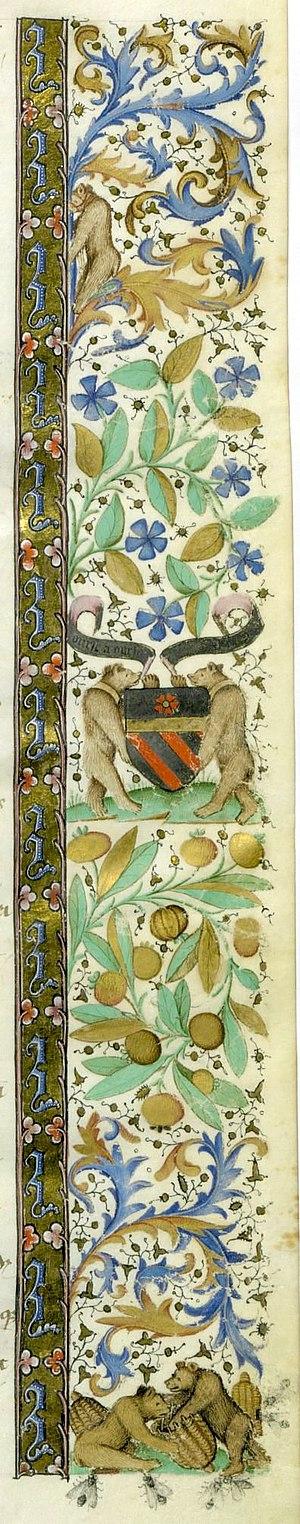
fol. 29 Bordure aux armes et oursins des Jouvenel
Le Mare historiarum, également connu sous le nom Mare historicum, en français mer des histoires, est un manuscrit commandé par Guillaume Jouvenel des Ursins, alors chancelier de France et actuellement conservé à la Bibliothèque nationale de France. Il contient 730 miniatures dont 7 de grand format. Elles ont été peintes par le Maître de Jouvenel et son atelier entre 1447 et 1455.